Tanegashima

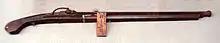
A "Tanegashima" gun

Tanegashima is traditionally known as the site of the introduction of European firearms to Japan in 1543. Until modern times, firearms were colloquially known in Japan as "Tanegashima", due to the belief that they were introduced by the Portuguese on board the first Portuguese ship.